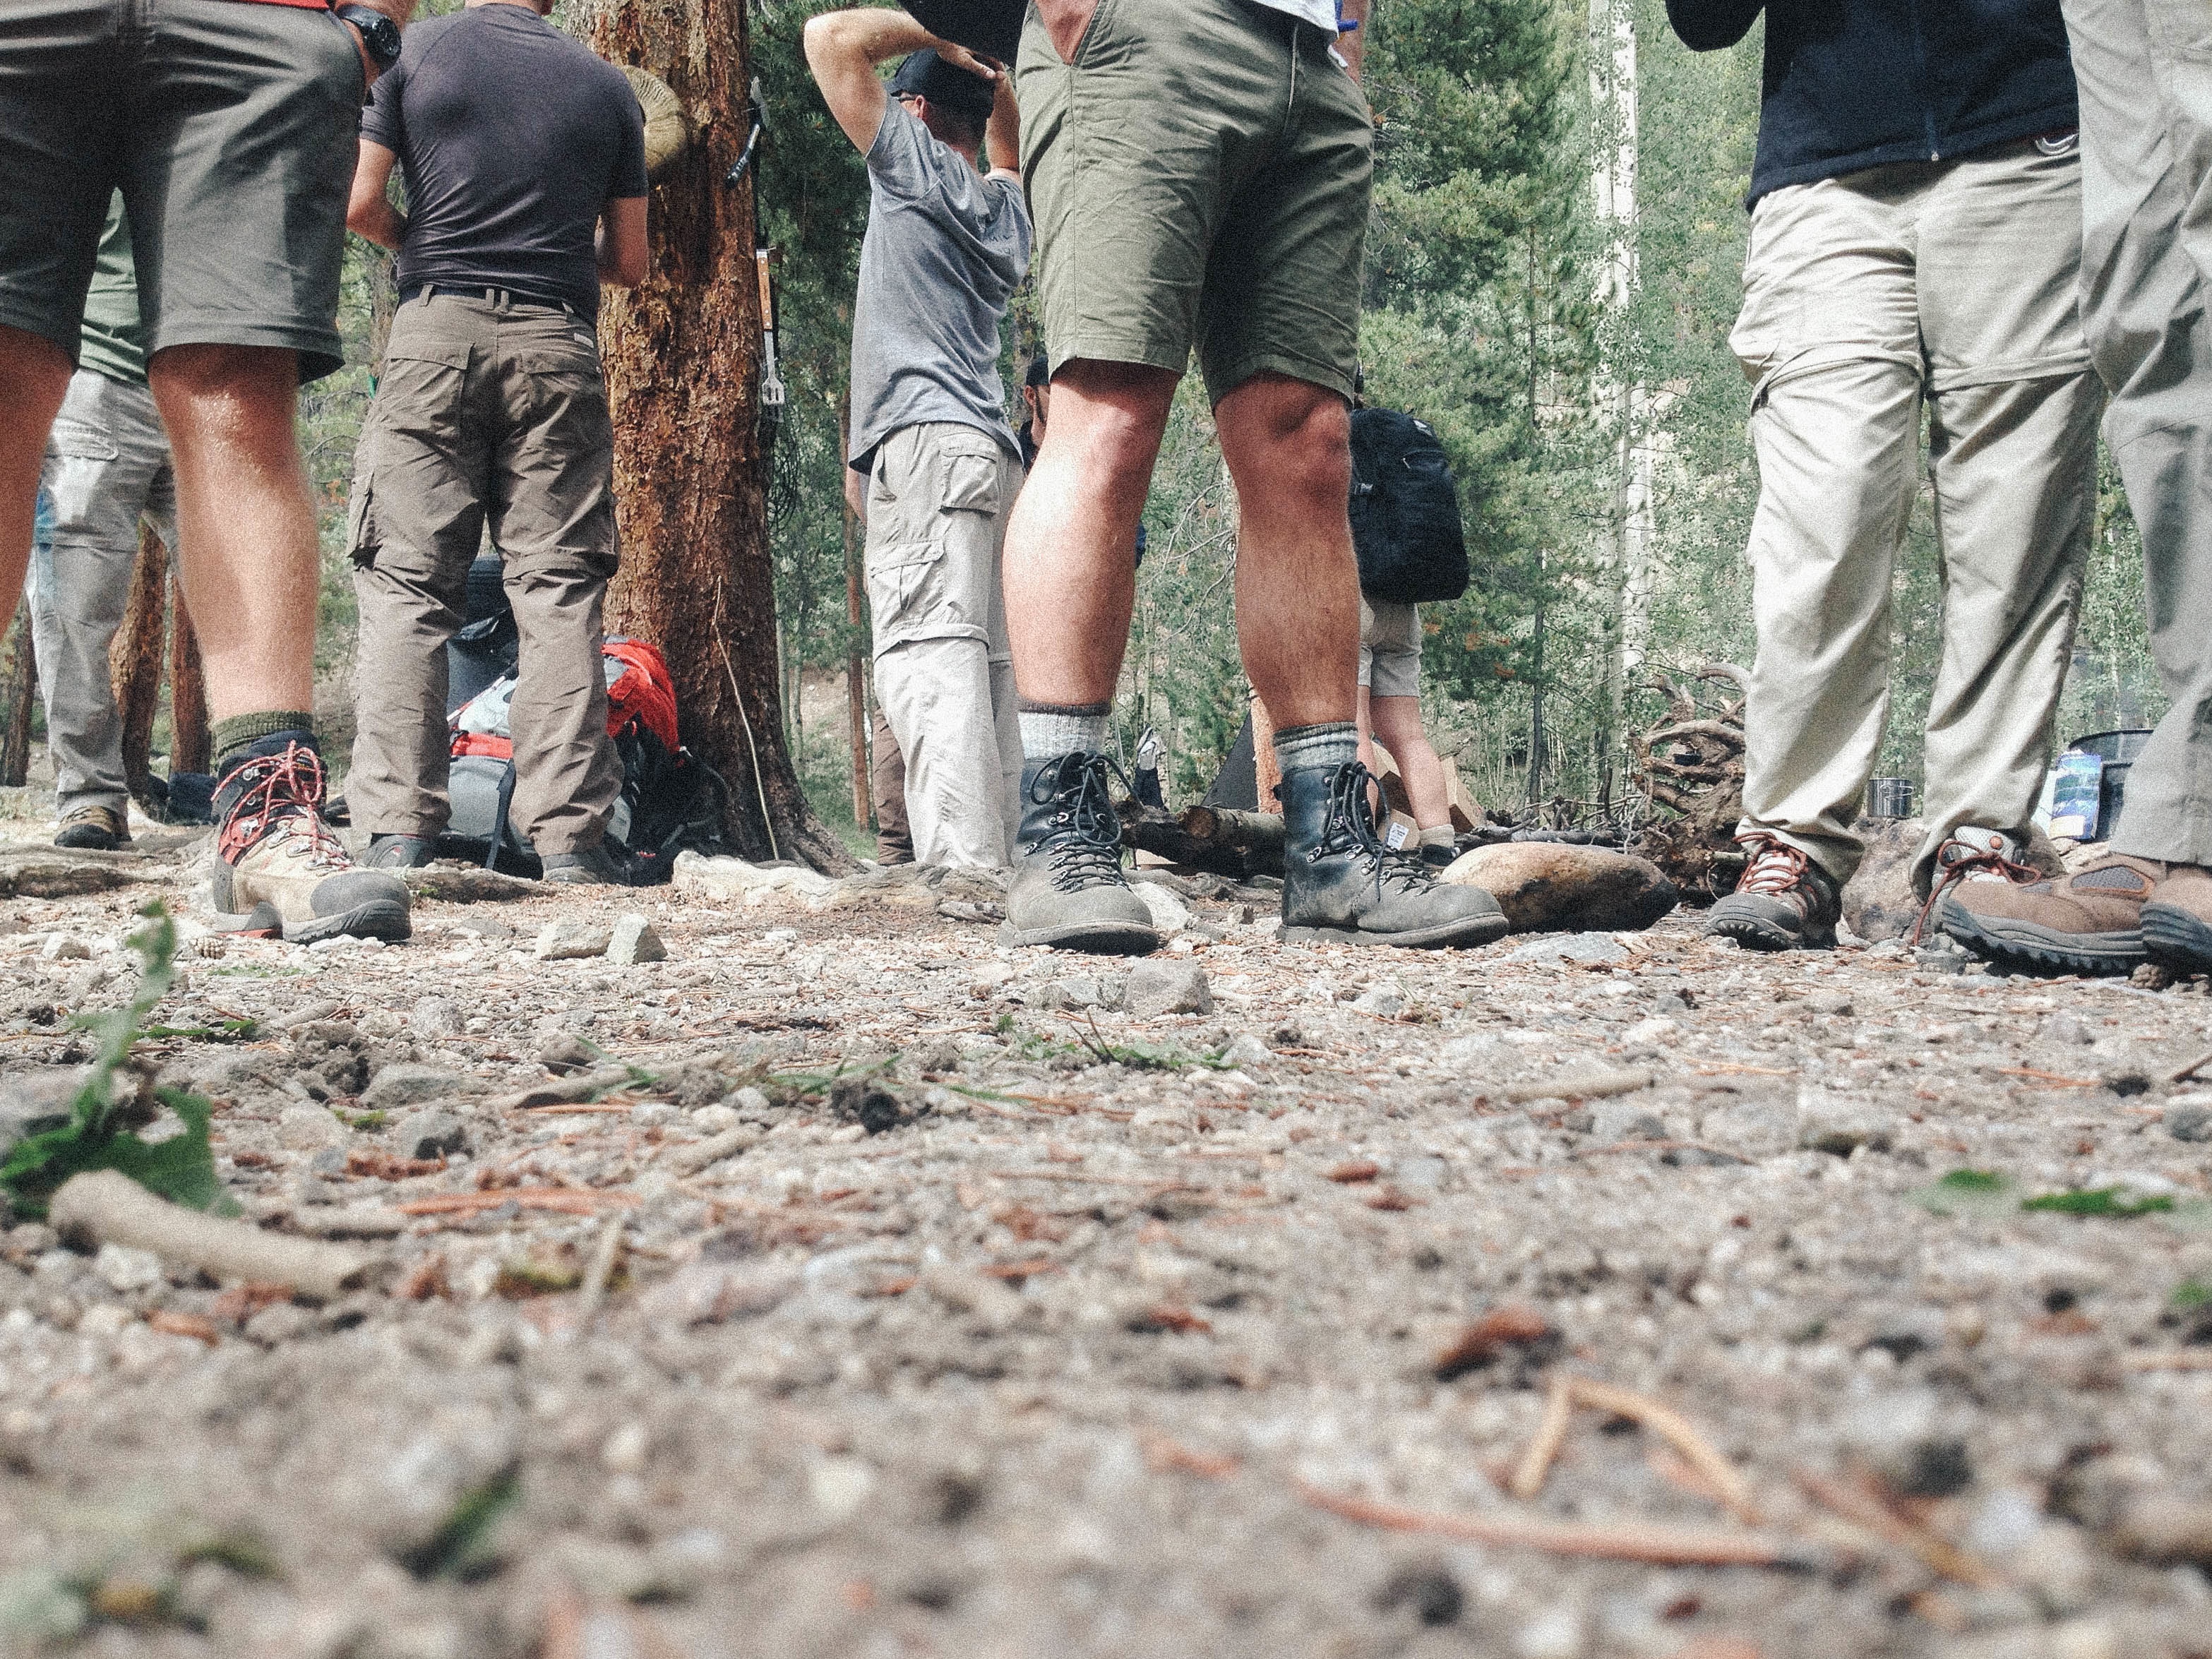
mud, soil, geological phenomenon